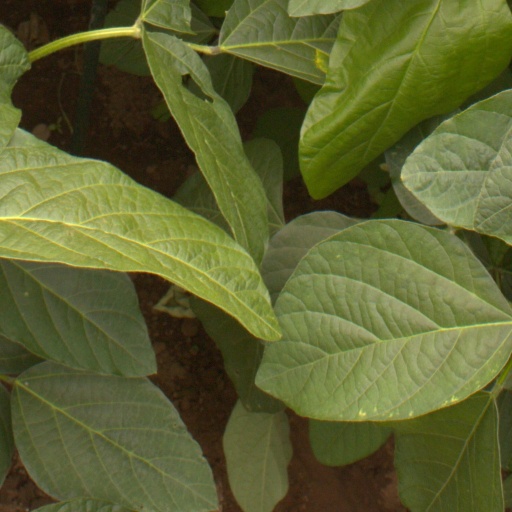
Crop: soybean